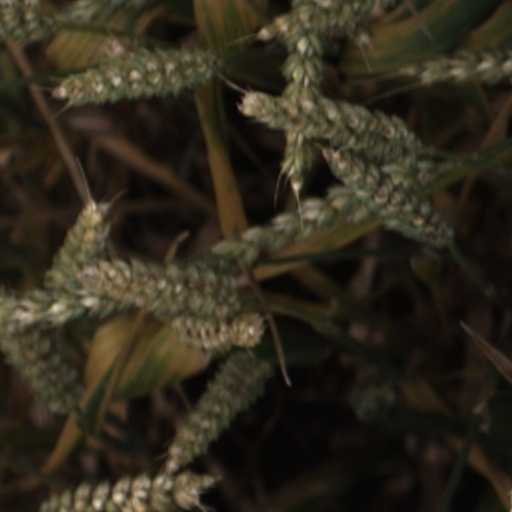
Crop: wheat